Second messenger system

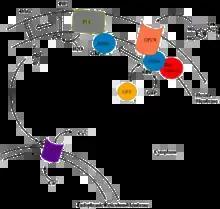
The phosphoinositol signaling pathway

IP, DAG, and Ca are second messengers in the phosphoinositol pathway. The pathway begins with the binding of extracellular primary messengers such as epinephrine, acetylcholine, and hormones AGT, GnRH, GHRH, oxytocin, and TRH, to their respective receptors. Epinephrine binds to the α1 GTPase Protein Coupled Receptor (GPCR) and acetylcholine binds to M1 and M2 GPCR.